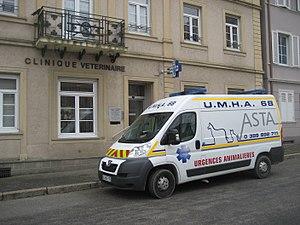
Equipage sanitaire à disposition d'un établissement de santé en médecine vétérinaire